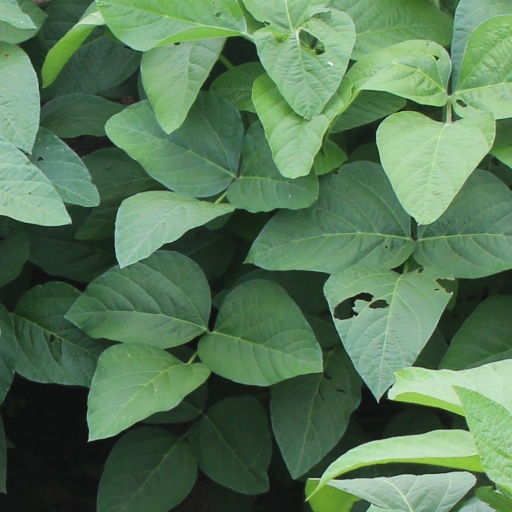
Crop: soybean